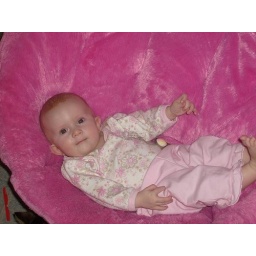
hanging out in her pink chair